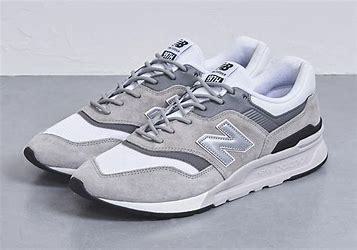
Brand: New
Model: Balance New Balance 997H